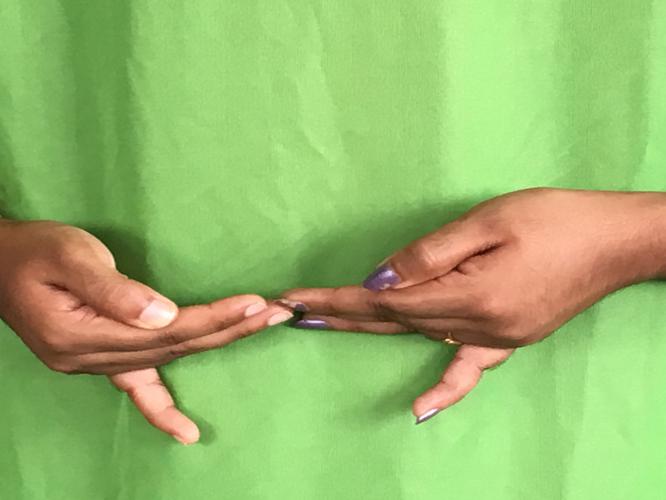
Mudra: Khatva
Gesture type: double_hand